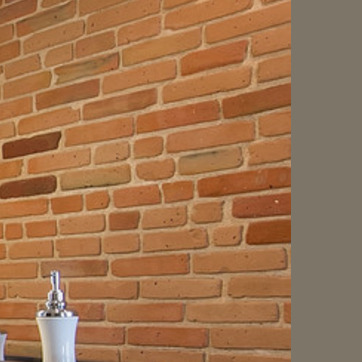
Material: brick